Autolib'

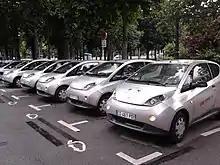
An Autolib' rental station in 2013.

During 2012, sales of electric cars in France were led by the Bolloré Bluecar deployed for Autolib', with 1,543 units registered, representing 28% of total all-electric cars registered in the country that year. Over 2,000 Bolloré Bluecars had been registered for Autolib' by September 2013. By late September 2012, Autolib's fleet reached the milestone of 500,000 rentals since its launch, and its vehicles had been driven a cumulative total of by February 2013. By mid-October 2013, the service had provided over 3 million rentals, with an average of 10,000 rentals per day. By July 2014, Autolib' had 2,500 operational vehicles and over 150,000 subscribers, and its cars had covered a cumulative mileage of over since the service's introduction. In July 2018 the service ceased to operate. Some cars that were part of the fleet are parked in Loir-et-Cher, near Romorantin.